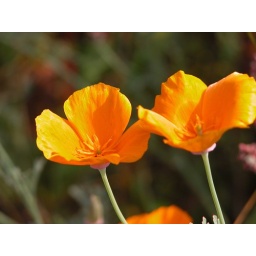
The wildflowers by the road at the welcome sign to Cleveland, Georgia